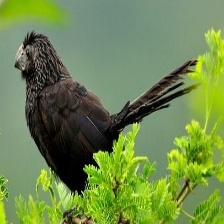
Species: GROVED BILLED ANI
Scientific name: CROTOPHAGA SULCIROSTRIS